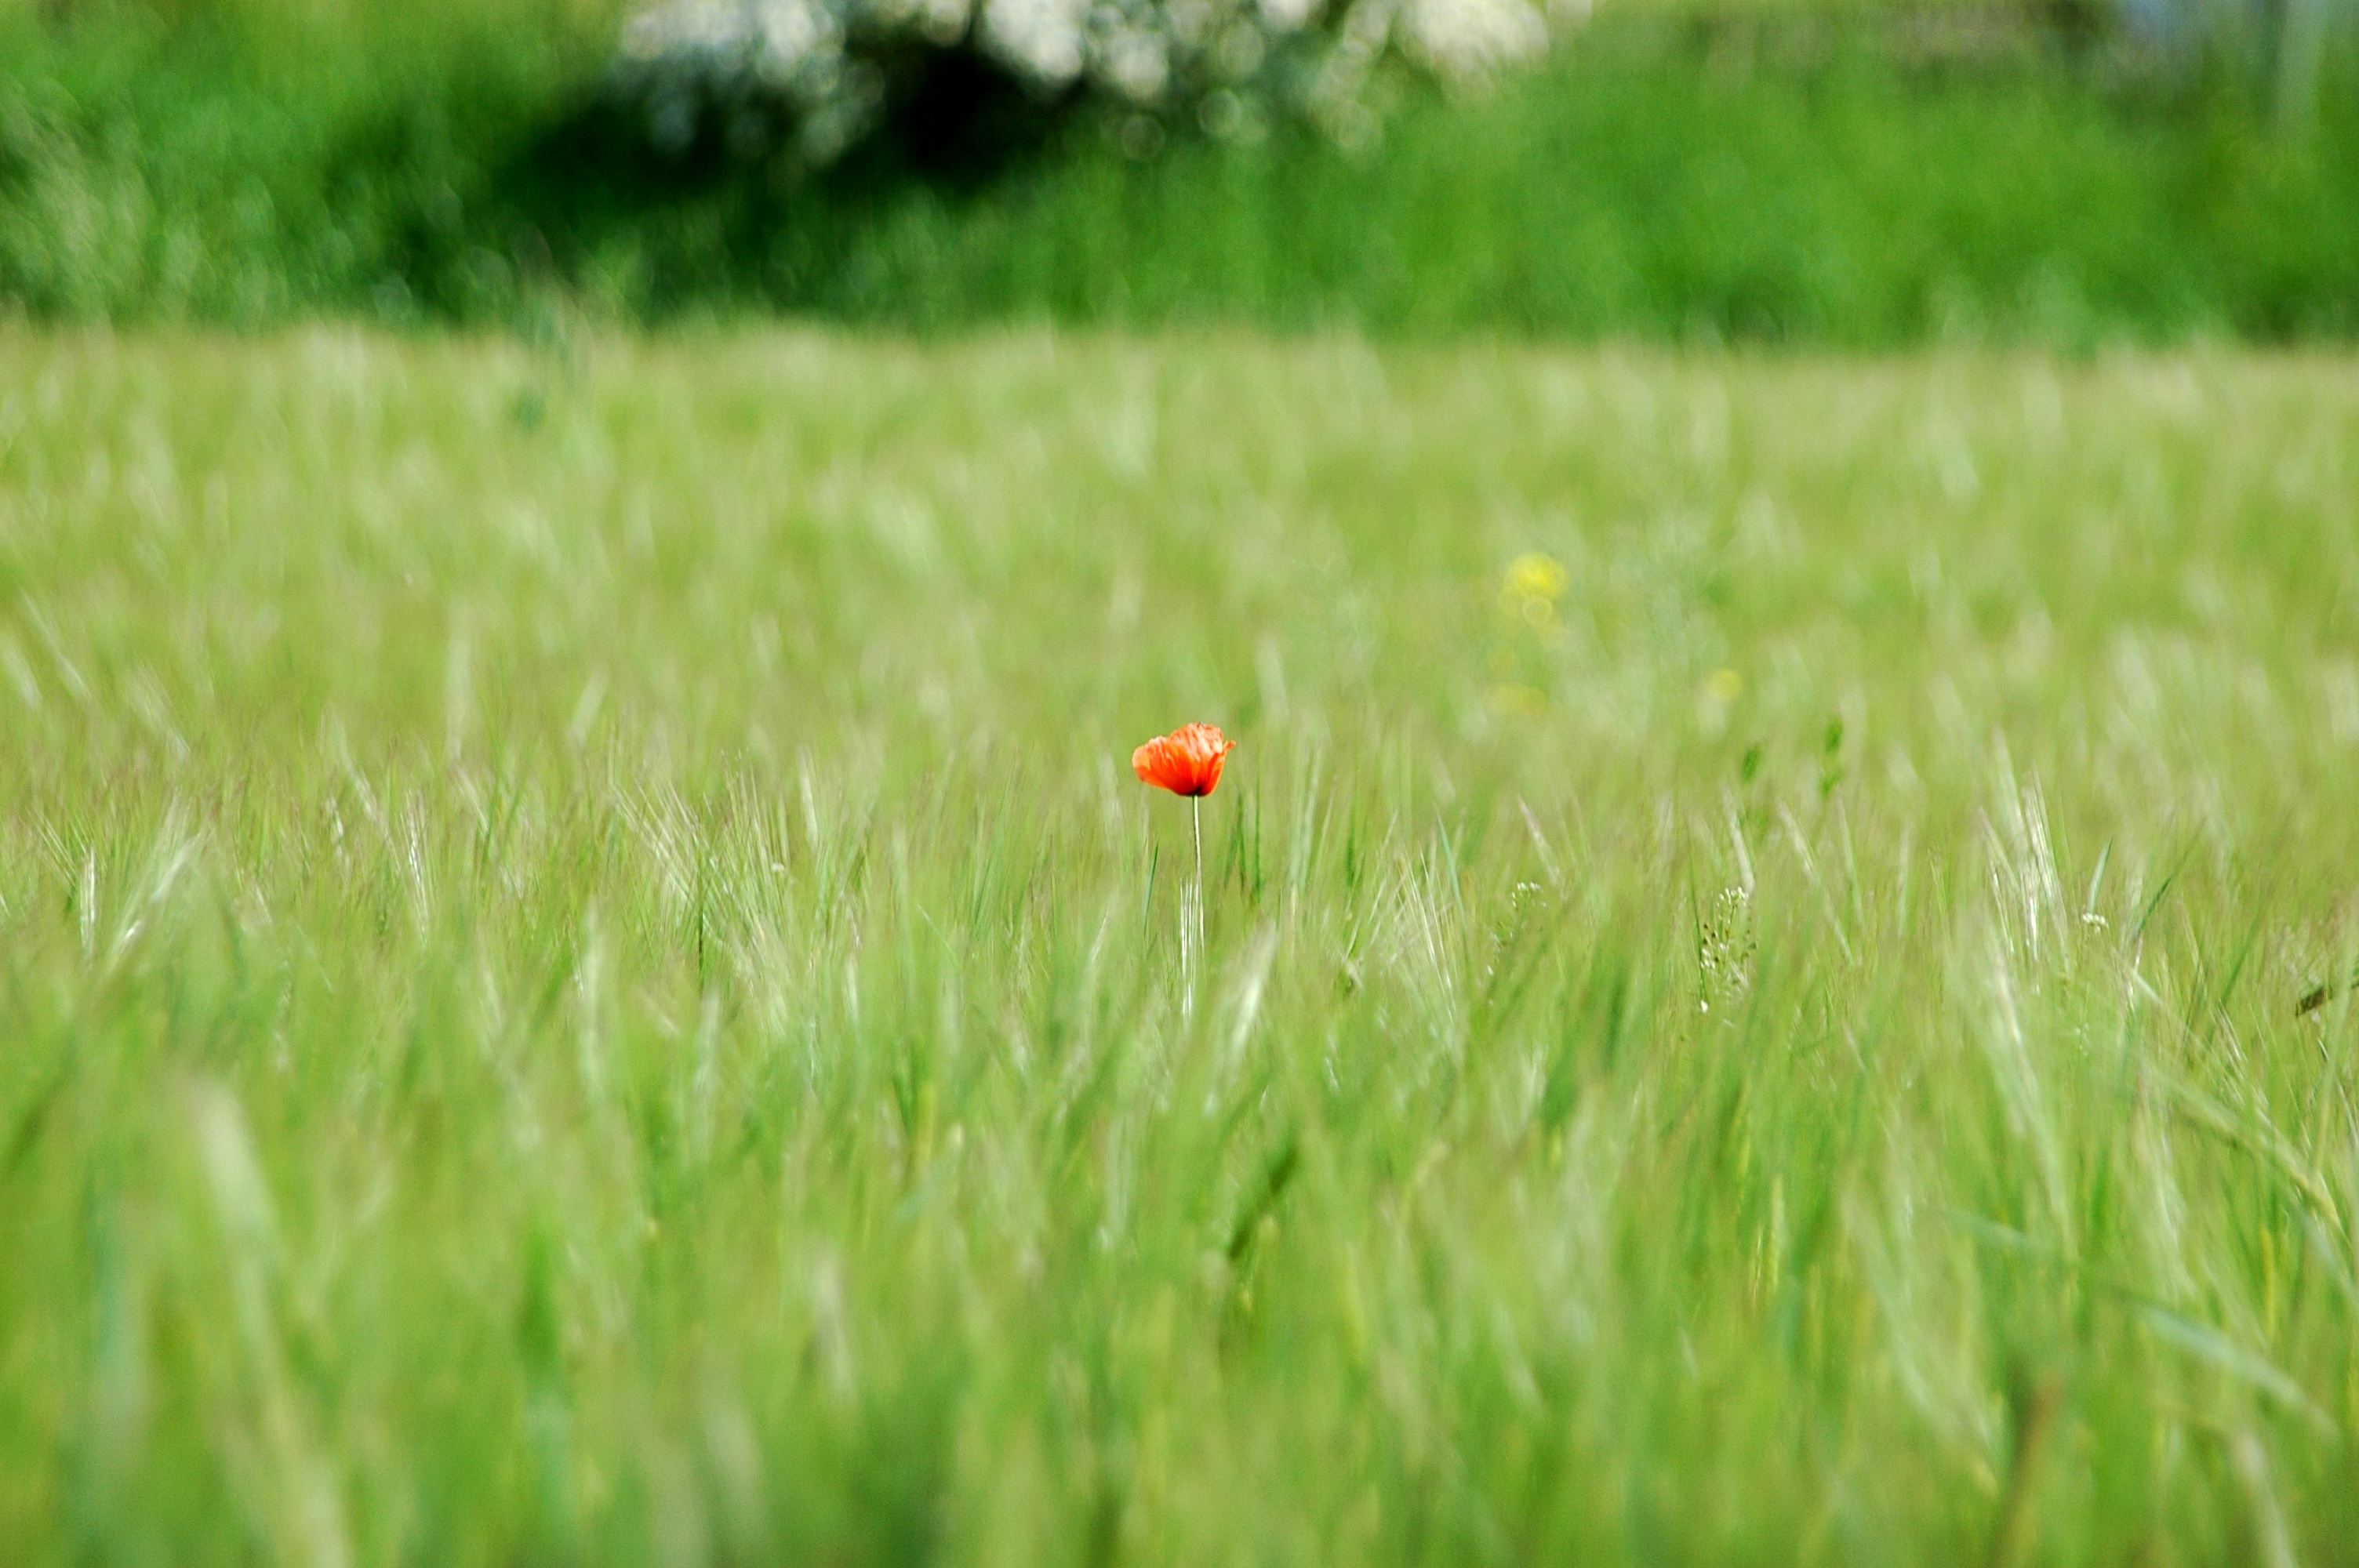
habitat, green, nature, grass, grassland, field, pasture, meadow, lawn, natural environment, plant, agriculture, grass family, prairie, paddy field, flower, land plant, soil, leaf, rural area, flowering plant